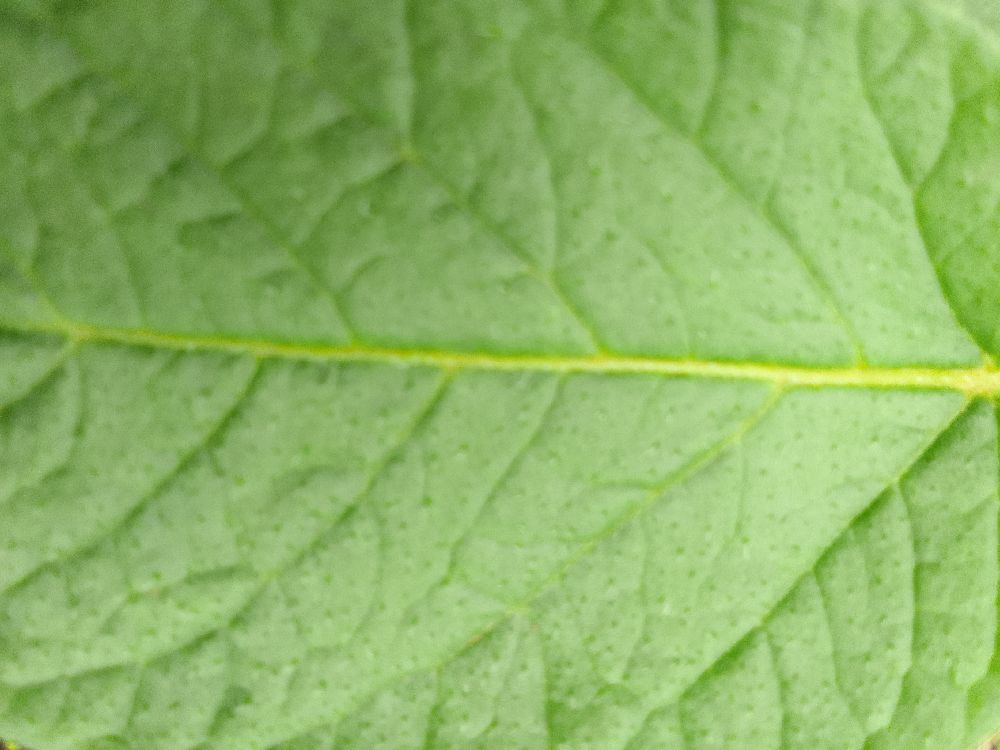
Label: Healthy